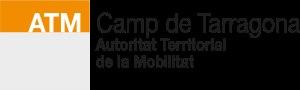
Rodalia de Tarragone est un service de trains de banlieue qui unit différentes villes du Camp de Tarragone.